His Majesty's Armed Forces (Tonga)

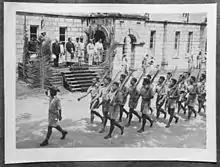
TDF during the Italian capitulation parade

The military history of Tonga extends from World War I to the present day, with Tonga participating in World War I, World War II, and the Afghan war, among other conflicts.